Iulia Motoc

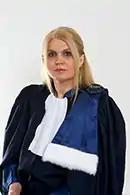
Iulia Motoc at ECHR

Iulia Antoanella Motoc (born 20 August 1967) is a Romanian judge and international law expert, currently a judge of the International Criminal Court. Motoc is the first Romanian judge elected to the International Criminal Court.